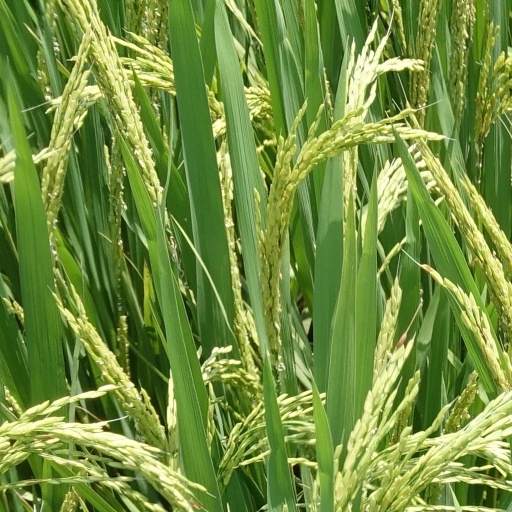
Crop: rice